Meteor hammer

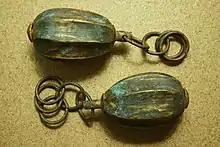
Meteor hammers, Ming dynasty

Those who make double-headed meteor hammers typically make them in length with a spherical head on each end. While the ends of the meteor hammer tend to feel heavier than a rope dart head due to the addition of material, makers generally keep the difference in weight minimal. Some meteor hammers have much lighter heads, making them well-suited for practice and for modern wushu displays since they move faster and tend to do less damage. Since the meteor has two heads, one may use one head offensively while using the other to defend, parrying attacks or ensnaring an opponent's weapon to attempt to disarm them.